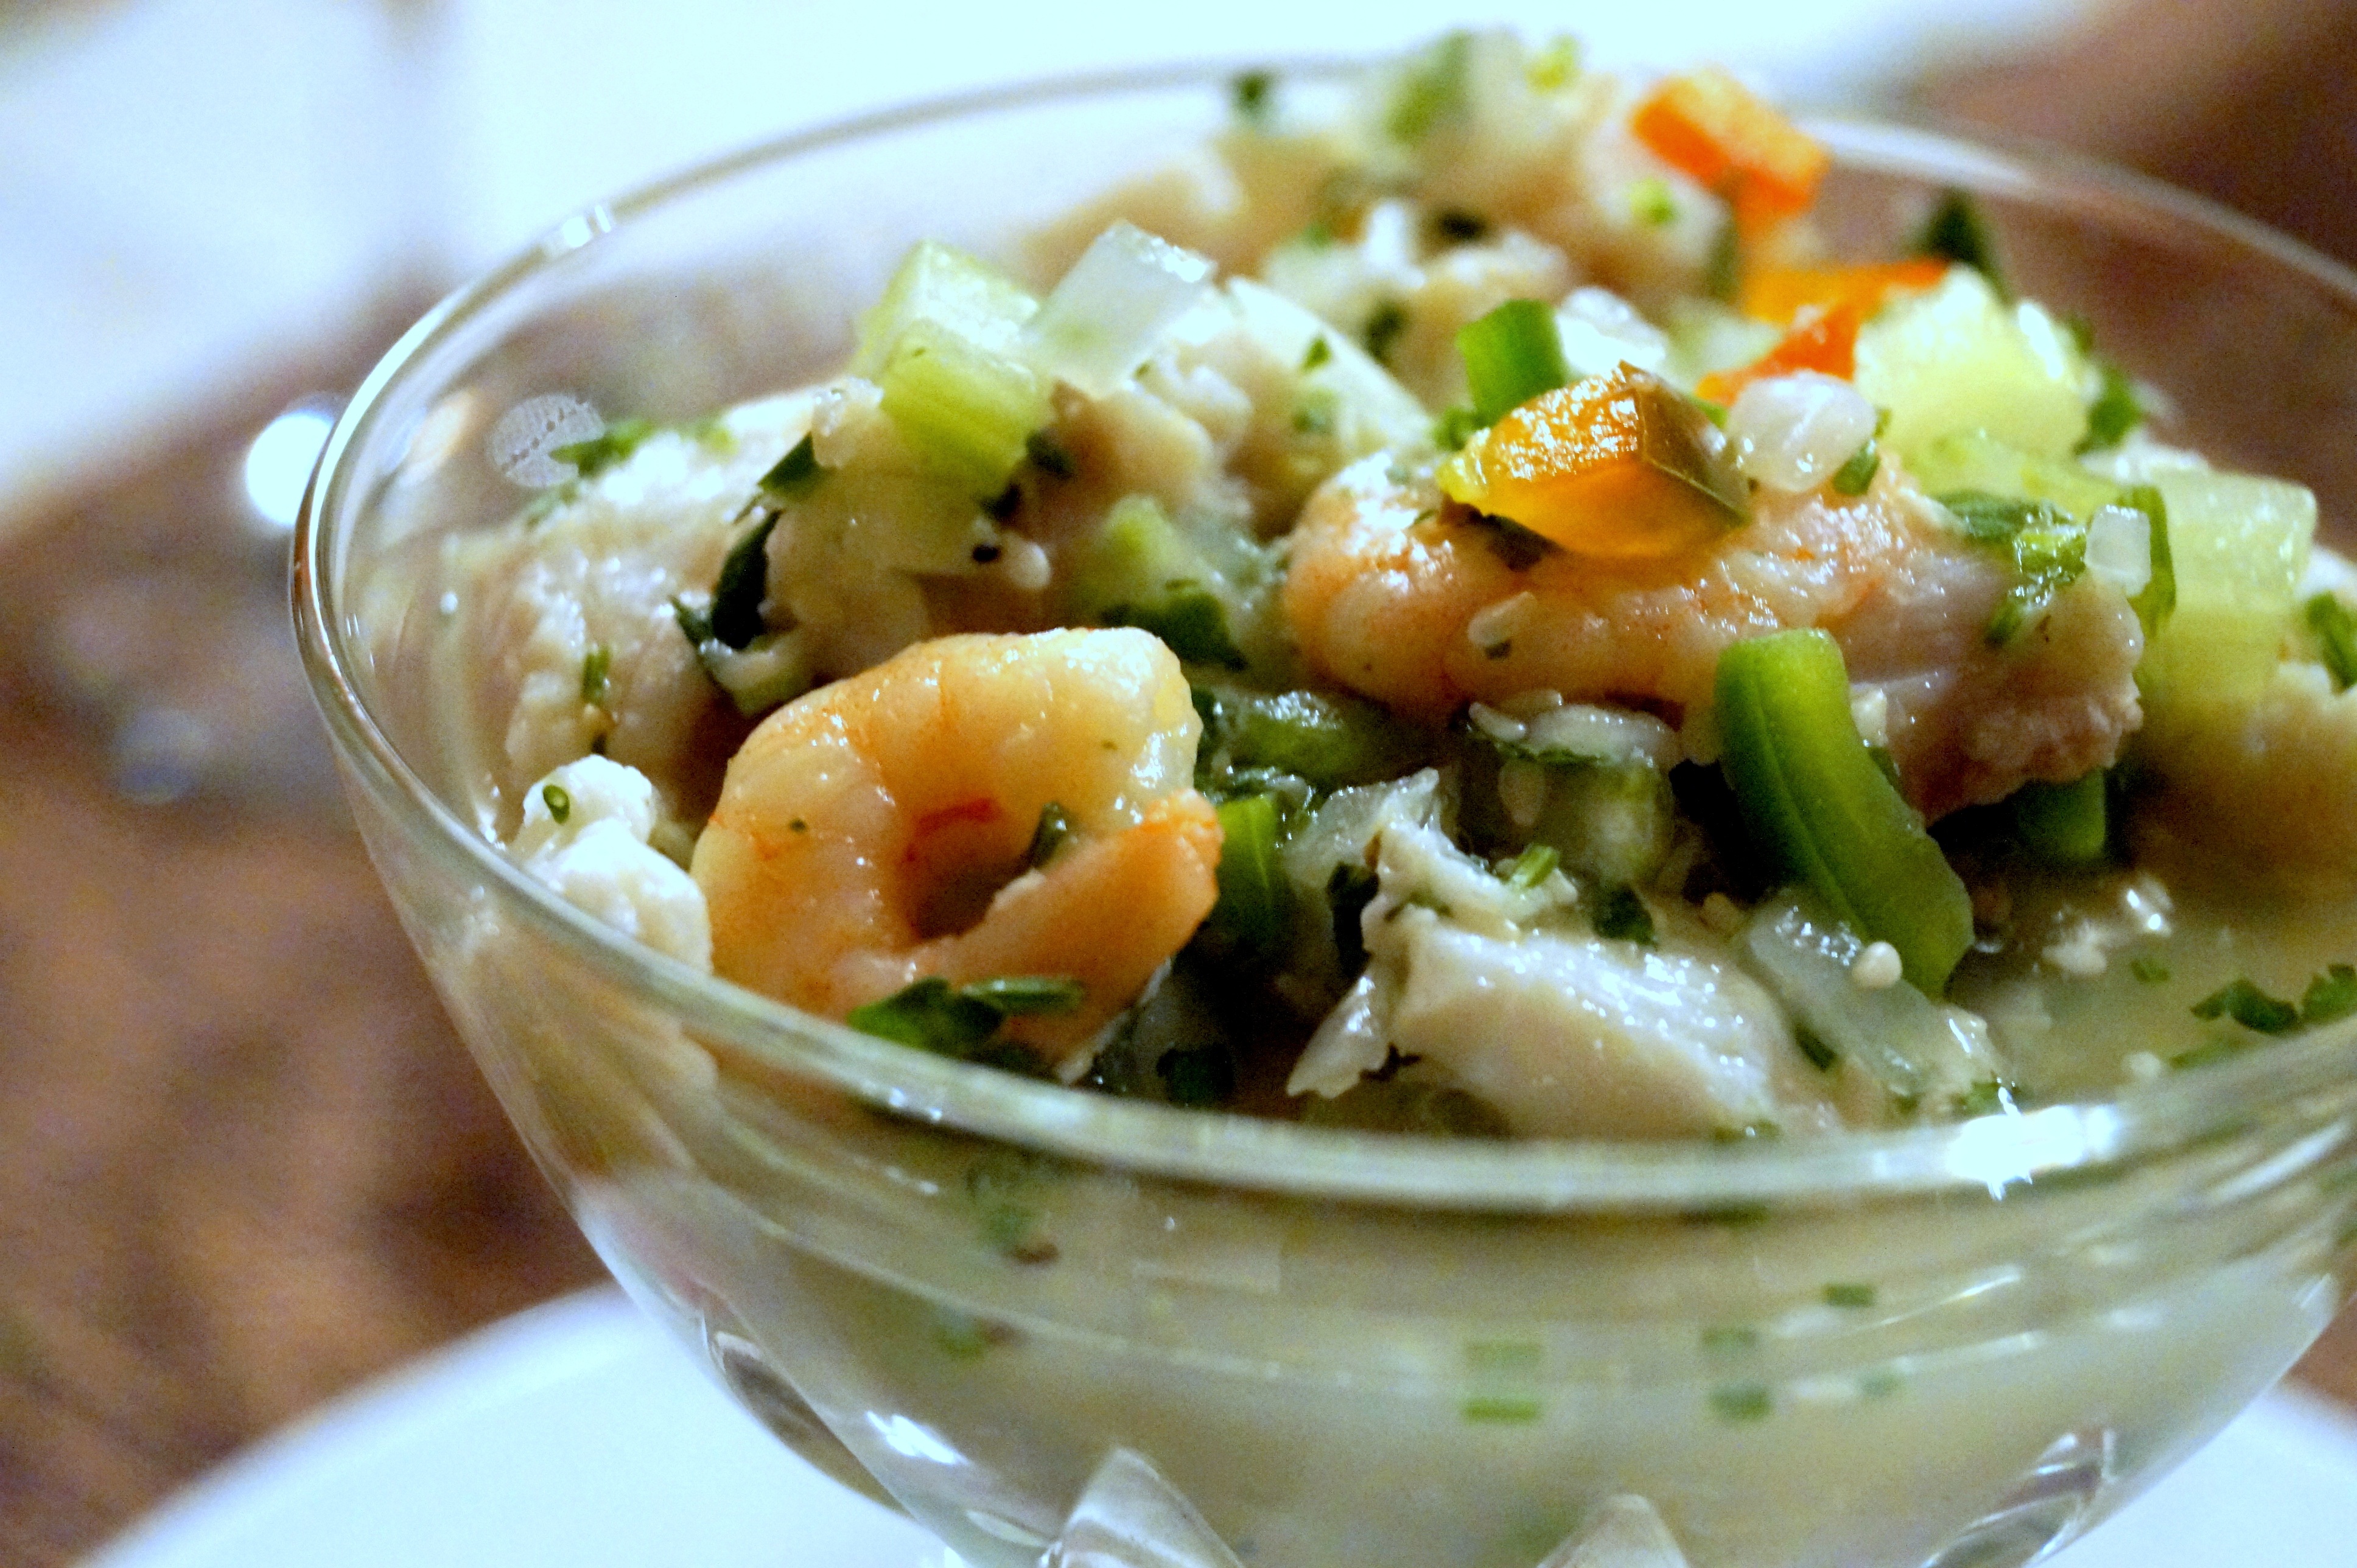
dish, food, salad, produce, vegetable, menu, cuisine, shrimp, vegetarian food, flowering plant, italian food, ceviche, land plant